Women in cooperatives

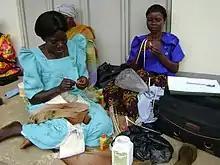
Women in a Ugandan artisan cooperative, Hope Again, making necklaces

By engaging in artisan cooperatives, women can gain new skills and training, access higher quality raw materials, and get paid for finished work directly upon delivery at the cooperative marketplace. In addition, they often have access to benefit programs for cooperative product producers. In a Nepalese textile cooperative, this included such things as, "a savings and loan system, retirement fund, bonus program, girl-child education fund, health services, peer counseling, legal counseling, and a fair price shop." Cooperatives also secure connections with alternative trade organizations (ATOs) that help connect members with buyers, obtain orders, and export the artisan work to markets around the world.